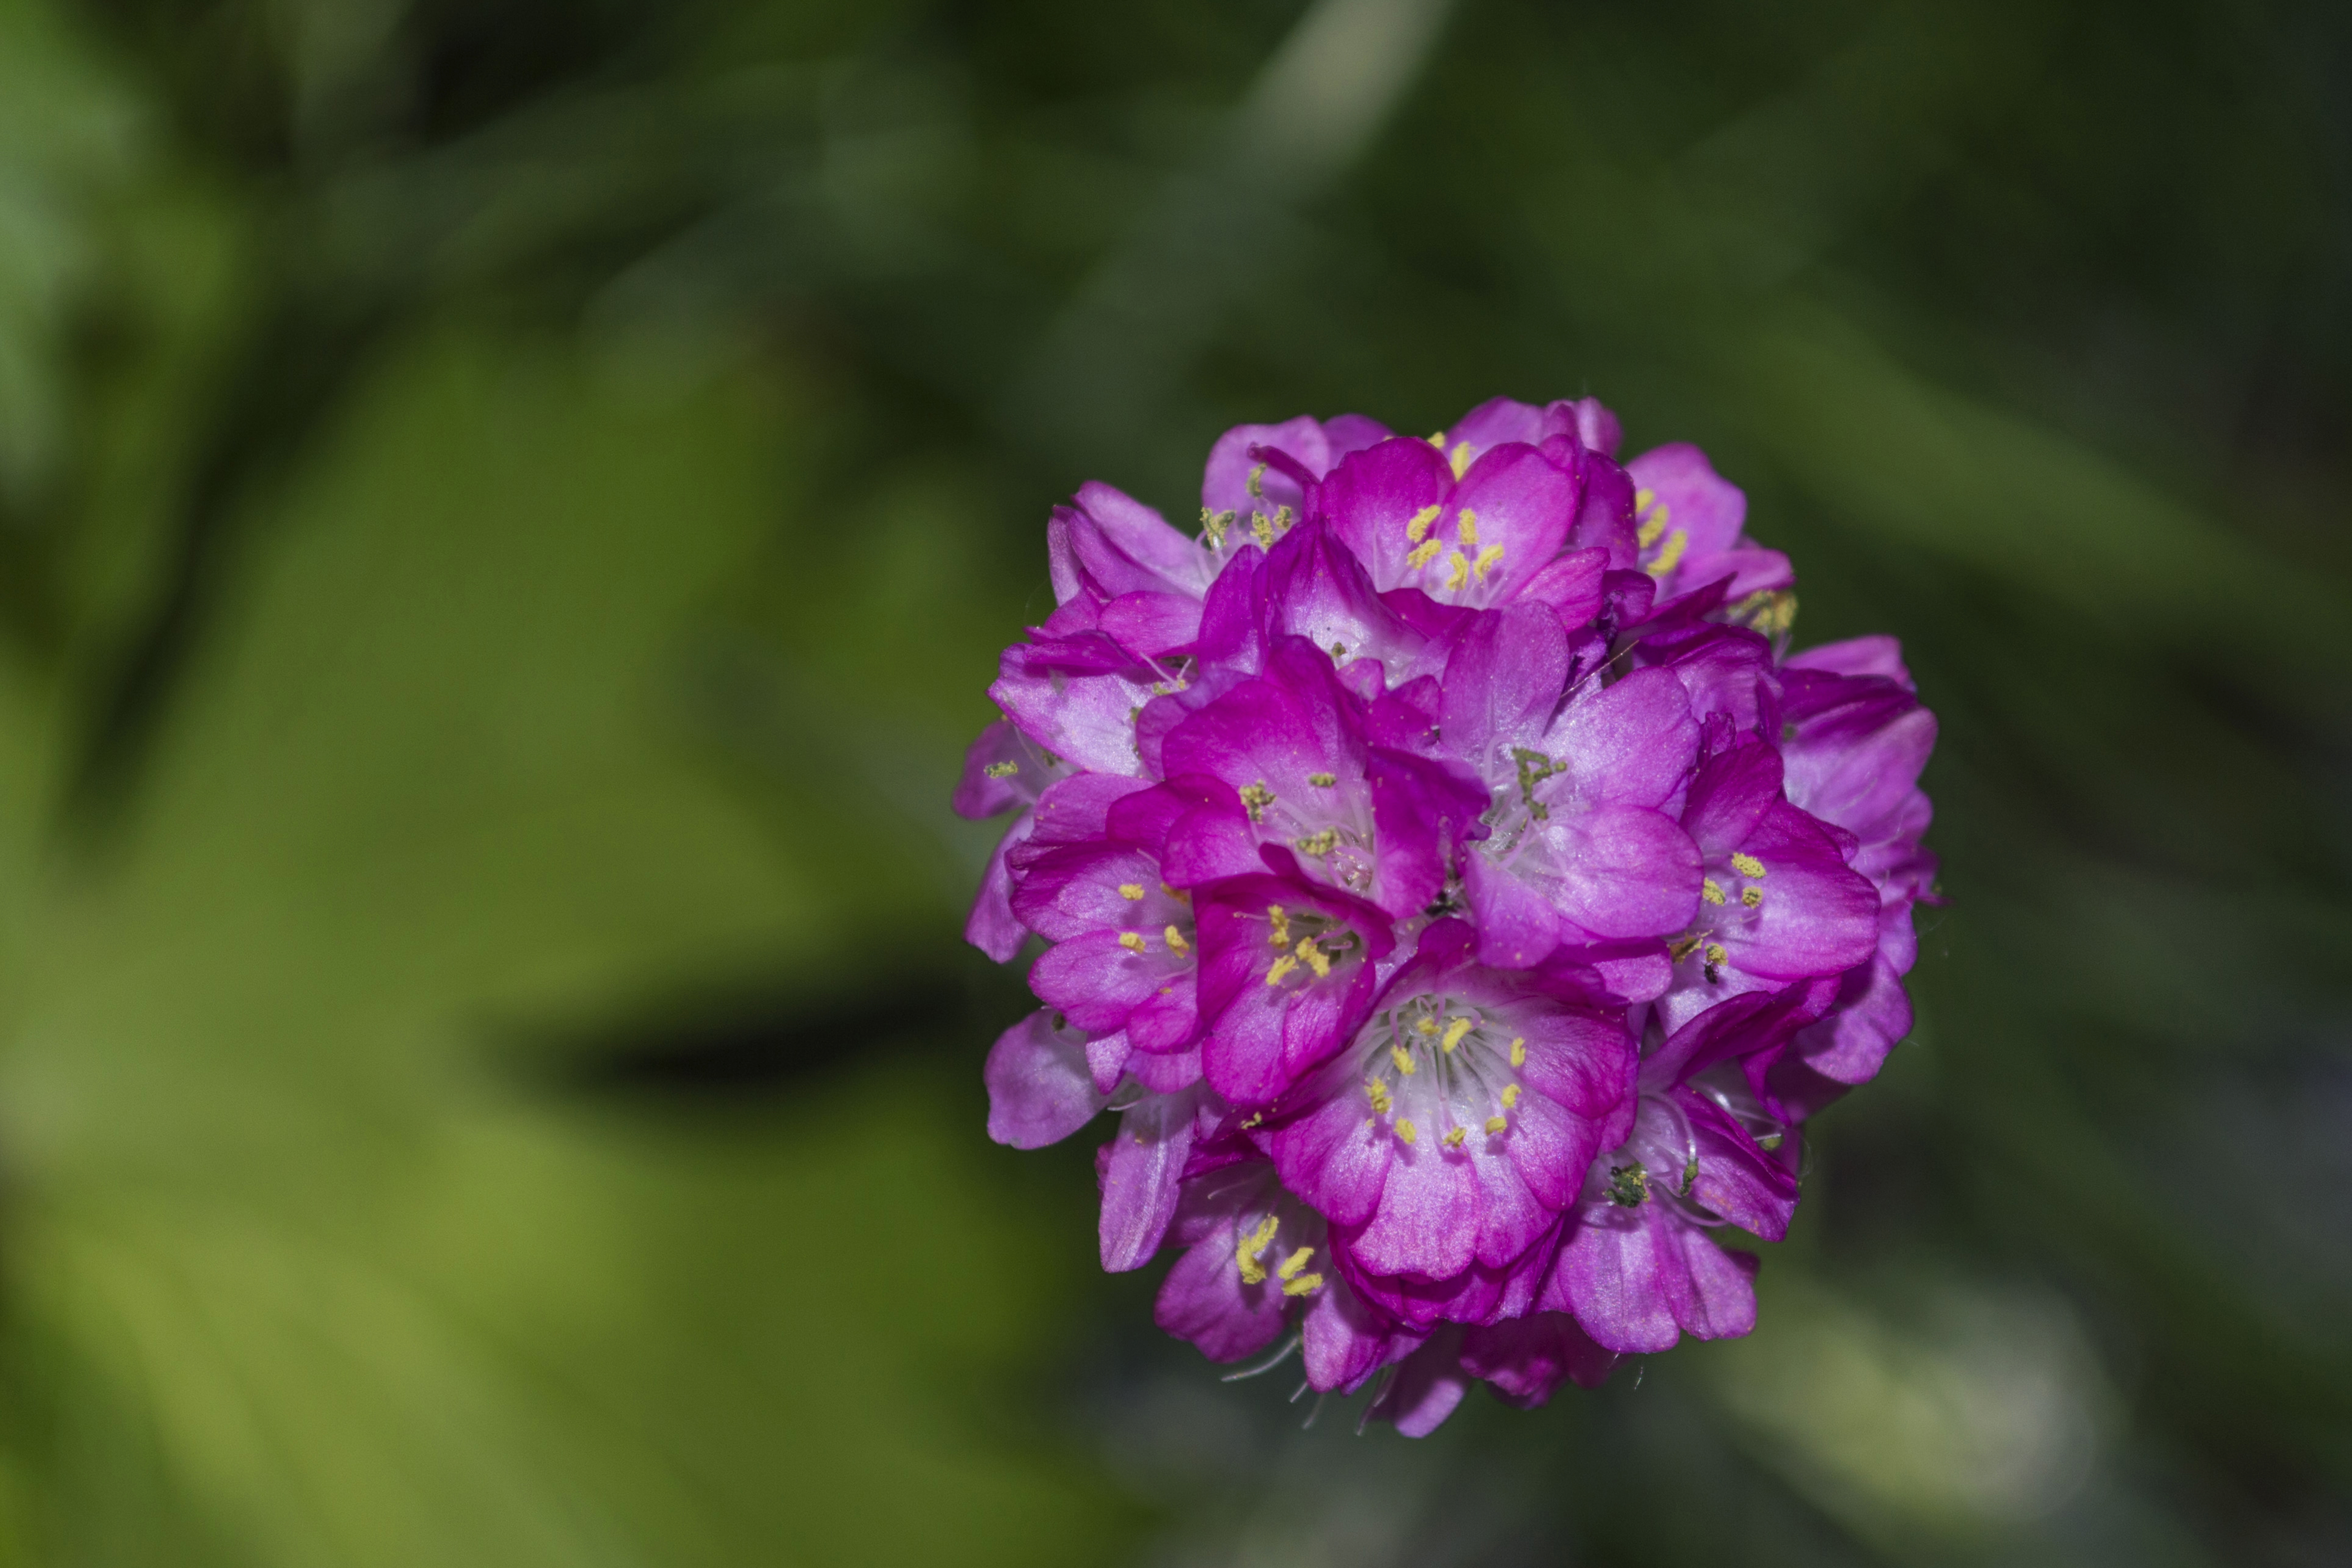
nature, blossom, plant, flower, petal, botany, nikon, flora, wildflower, holland, nederland, netherlands, dutch, outdoorphotography, depthoffield, dof, dianthus, paulvandevelde, pdvandevelde, padagudaloma, natuurfotografie, naturephotographer, dordrecht, nederlandinfotos, bloem, pvdvfotografie, pdvandeveldedordrecht, nederlandsefotografie, dutchphotogaraphy, totallydutch, fotografienederland, hollandsefotografie, fotografieholland, macro photography, flowering plant, land plant, pink family